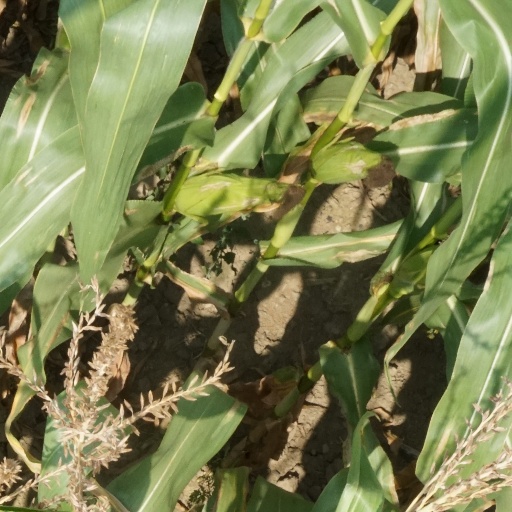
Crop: maize; corn